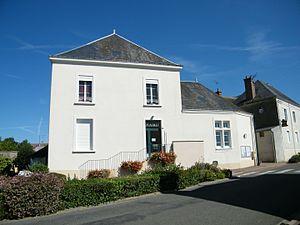
Melleray, Sarthe, Fr, mairie
Melleray est une commune française, située dans le département de la Sarthe en région Pays de la Loire, peuplée de 432 habitants.